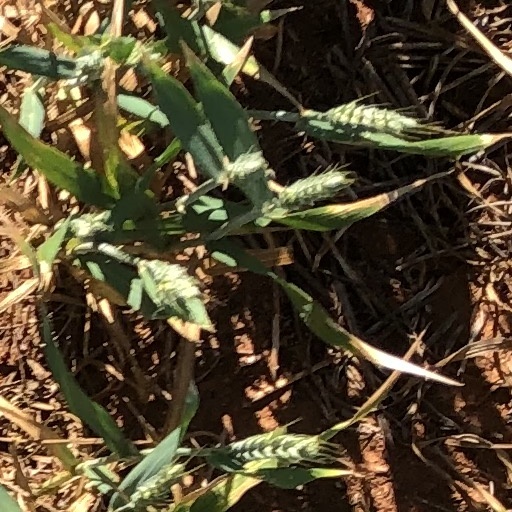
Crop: wheat